Taseyeva

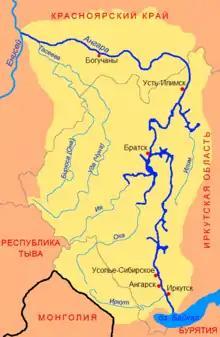
Map of the Angara and the Taseyeva

The Taseyeva is a river in Krasnoyarsk Krai, Russia. It is the largest, left tributary of the Angara and is long. If its right source river, the Chuna, is included, it is long. Its drainage basin covers . The river is formed by the confluence of the Biryusa and Chuna and flows northwest to its mouth in the Angara, close to Kulakovo. Its average discharge is .